Richard Hill (priest)

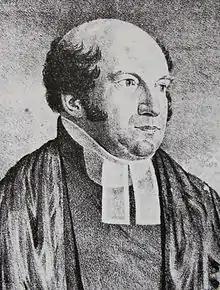
Richard Hill, a lithograph after a portrait by Richard Read (Reid)

Richard Hill (1782–1836) was a London-born Church of England priest who was appointed as a chaplain to the colony of New South Wales in 1818. He became the first minister of St James' Church, Sydney, after its consecration in 1824, serving there until he died suddenly in 1836 while on duty in the church. Described as a "charitable man, industrious and a good organiser", Hill was active in philanthropy and humanitarian organisations and after his sudden death was much mourned. He was succeeded at St James by William Grant Broughton.